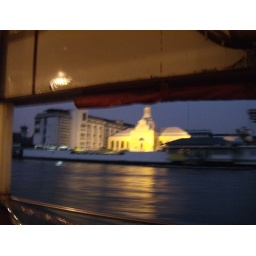
from the river boat in bangkok.....